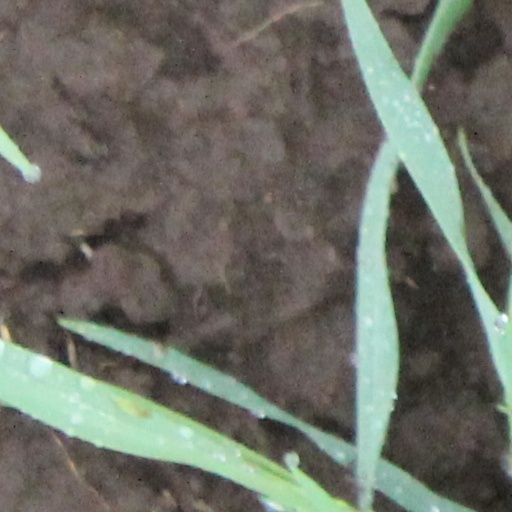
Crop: wheat